Dubhghall mac Ruaidhrí

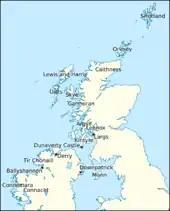
Locations relating the life and times of Dubhghall.

Dubhghall was a son of Ruaidhrí mac Raghnaill, Lord of Kintyre in Scotland, the eponym of Clann Ruaidhrí, a branch of Clann Somhairle. By the second decade of the thirteenth century, Ruaidhrí may have been the leading member of Clann Somhairle.